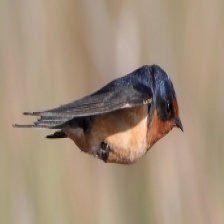
Species: BARN SWALLOW
Scientific name: HIRUNDO RUSTICA